Selene

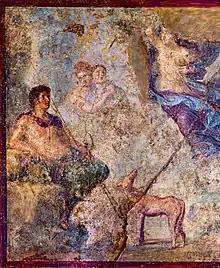
Endymion as hunter (with dog), sitting on rocks in a landscape, holding two spears, looking at Selene who descends to him. Antique fresco from Pompeii.

The usual account of Selene's origin is given by Hesiod in his "Theogony", where the sun-god Hyperion espoused his sister Theia, who gave birth to "great Helios and clear Selene and Eos who shines upon all that are on earth and upon the deathless Gods who live in the wide heaven". The "Homeric Hymn to Helios" follows this tradition: "Hyperion wedded glorious Euryphaëssa, his own sister, who bare him lovely children, rosy-armed Eos and rich-tressed Selene and tireless Helios", with "Euryphaëssa" ("widely shining") probably being an epithet of Theia. However, the "Homeric Hymn to Hermes" has Selene as the daughter of Pallas, the son of an otherwise unknown Megamedes. This Pallas is possibly identified with the Pallas, who, according to Hesiod's "Theogony", was the son of the Titan Crius, and thus Selene's cousin. Other accounts give still other parents for Selene: Euripides has Selene as the daughter of Helios (rather than sister), while an Aeschylus fragment possibly has Selene as the daughter of Leto, as does a scholium on Euripides's play "The Phoenician Women" which adds Zeus as the father. Furthermore, in Virgil's "Aeneid", when Nisus calls upon Selene/the Moon, he addresses her as "daughter of Latona."